Benjamin Chew

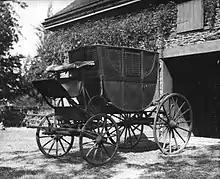
Chew's coach

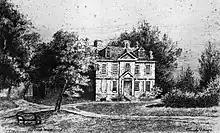
Chew's summer retreat Cliveden in the Germantown section of Philadelphia

In 1771, Chew purchased the former house of his client, Governor John Penn, on South Third Street in Philadelphia; Penn returned to England to settle his father Richard Penn Sr.'s estate. For almost five decades, the household on Third Street was filled by Benjamin and Elizabeth Chew, their son Benjamin, and their daughters Anna Marie, Elizabeth, Sarah, Margaret (Peggy), Juliana, Henrietta, Sophia, Maria, Harriet, and Catherine, all of whom were actively engaged in the social, civic, and cultural life of the nation's first capital. Three of the daughters retained ownership of the house until 1828.